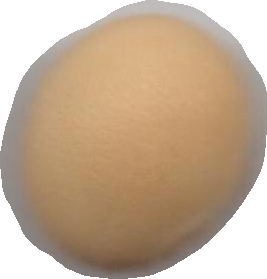
Variety: Grobogan